Aerial engagements of the Second Sino-Japanese War

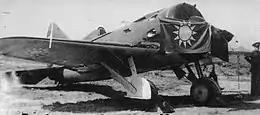
Soviet I-16 fighter plane with Chinese insignia, used by the Chinese Air Force and Soviet volunteers

The Chinese Air Force deployed two Martin B-10 (a.k.a. "Martin Model 139") bombers led by pilots Capt. Hsu Huan-sheng and 1Lt. Teng Yan-po on 19 May 1938 in an infiltration mission over into Japan for the "leaflet bombing" of Nagasaki, Fukuoka, Saga, and other cities in the effort to solicit Japanese citizen's moral anti-war solidarity against Imperial Japan's violent aggressions and war crimes in China.